President of Pakistan

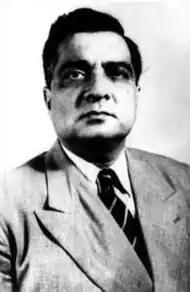
Iskander Mirza became the 1st President of Pakistan in 1956

The Constitution of Pakistan of 1962 introduced by President Ayub Khan, turned the country into a presidential republic without direct elections. Succumbing to internal and international pressure, however, Khan held the 1965 Pakistani presidential election. Khan successfully campaigned against his opponent, Fatima Jinnah, for a second term, but some have alleged that elections were rigged in favour of Ayub Khan.